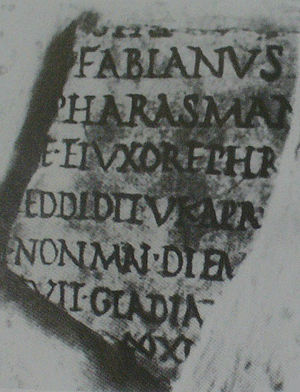
Fasti
Fragment af Fasti Ostienses.
Fasti er en romersk kalender, først offentliggjort 305 f. Kr. af Gnaeus Flavius, skriver hos Appius Claudius Caecus.